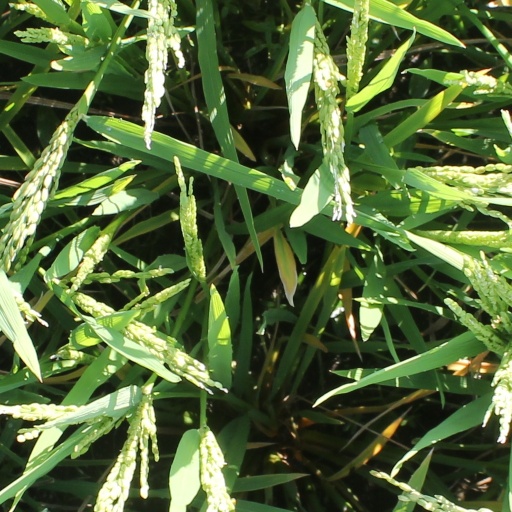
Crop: rice